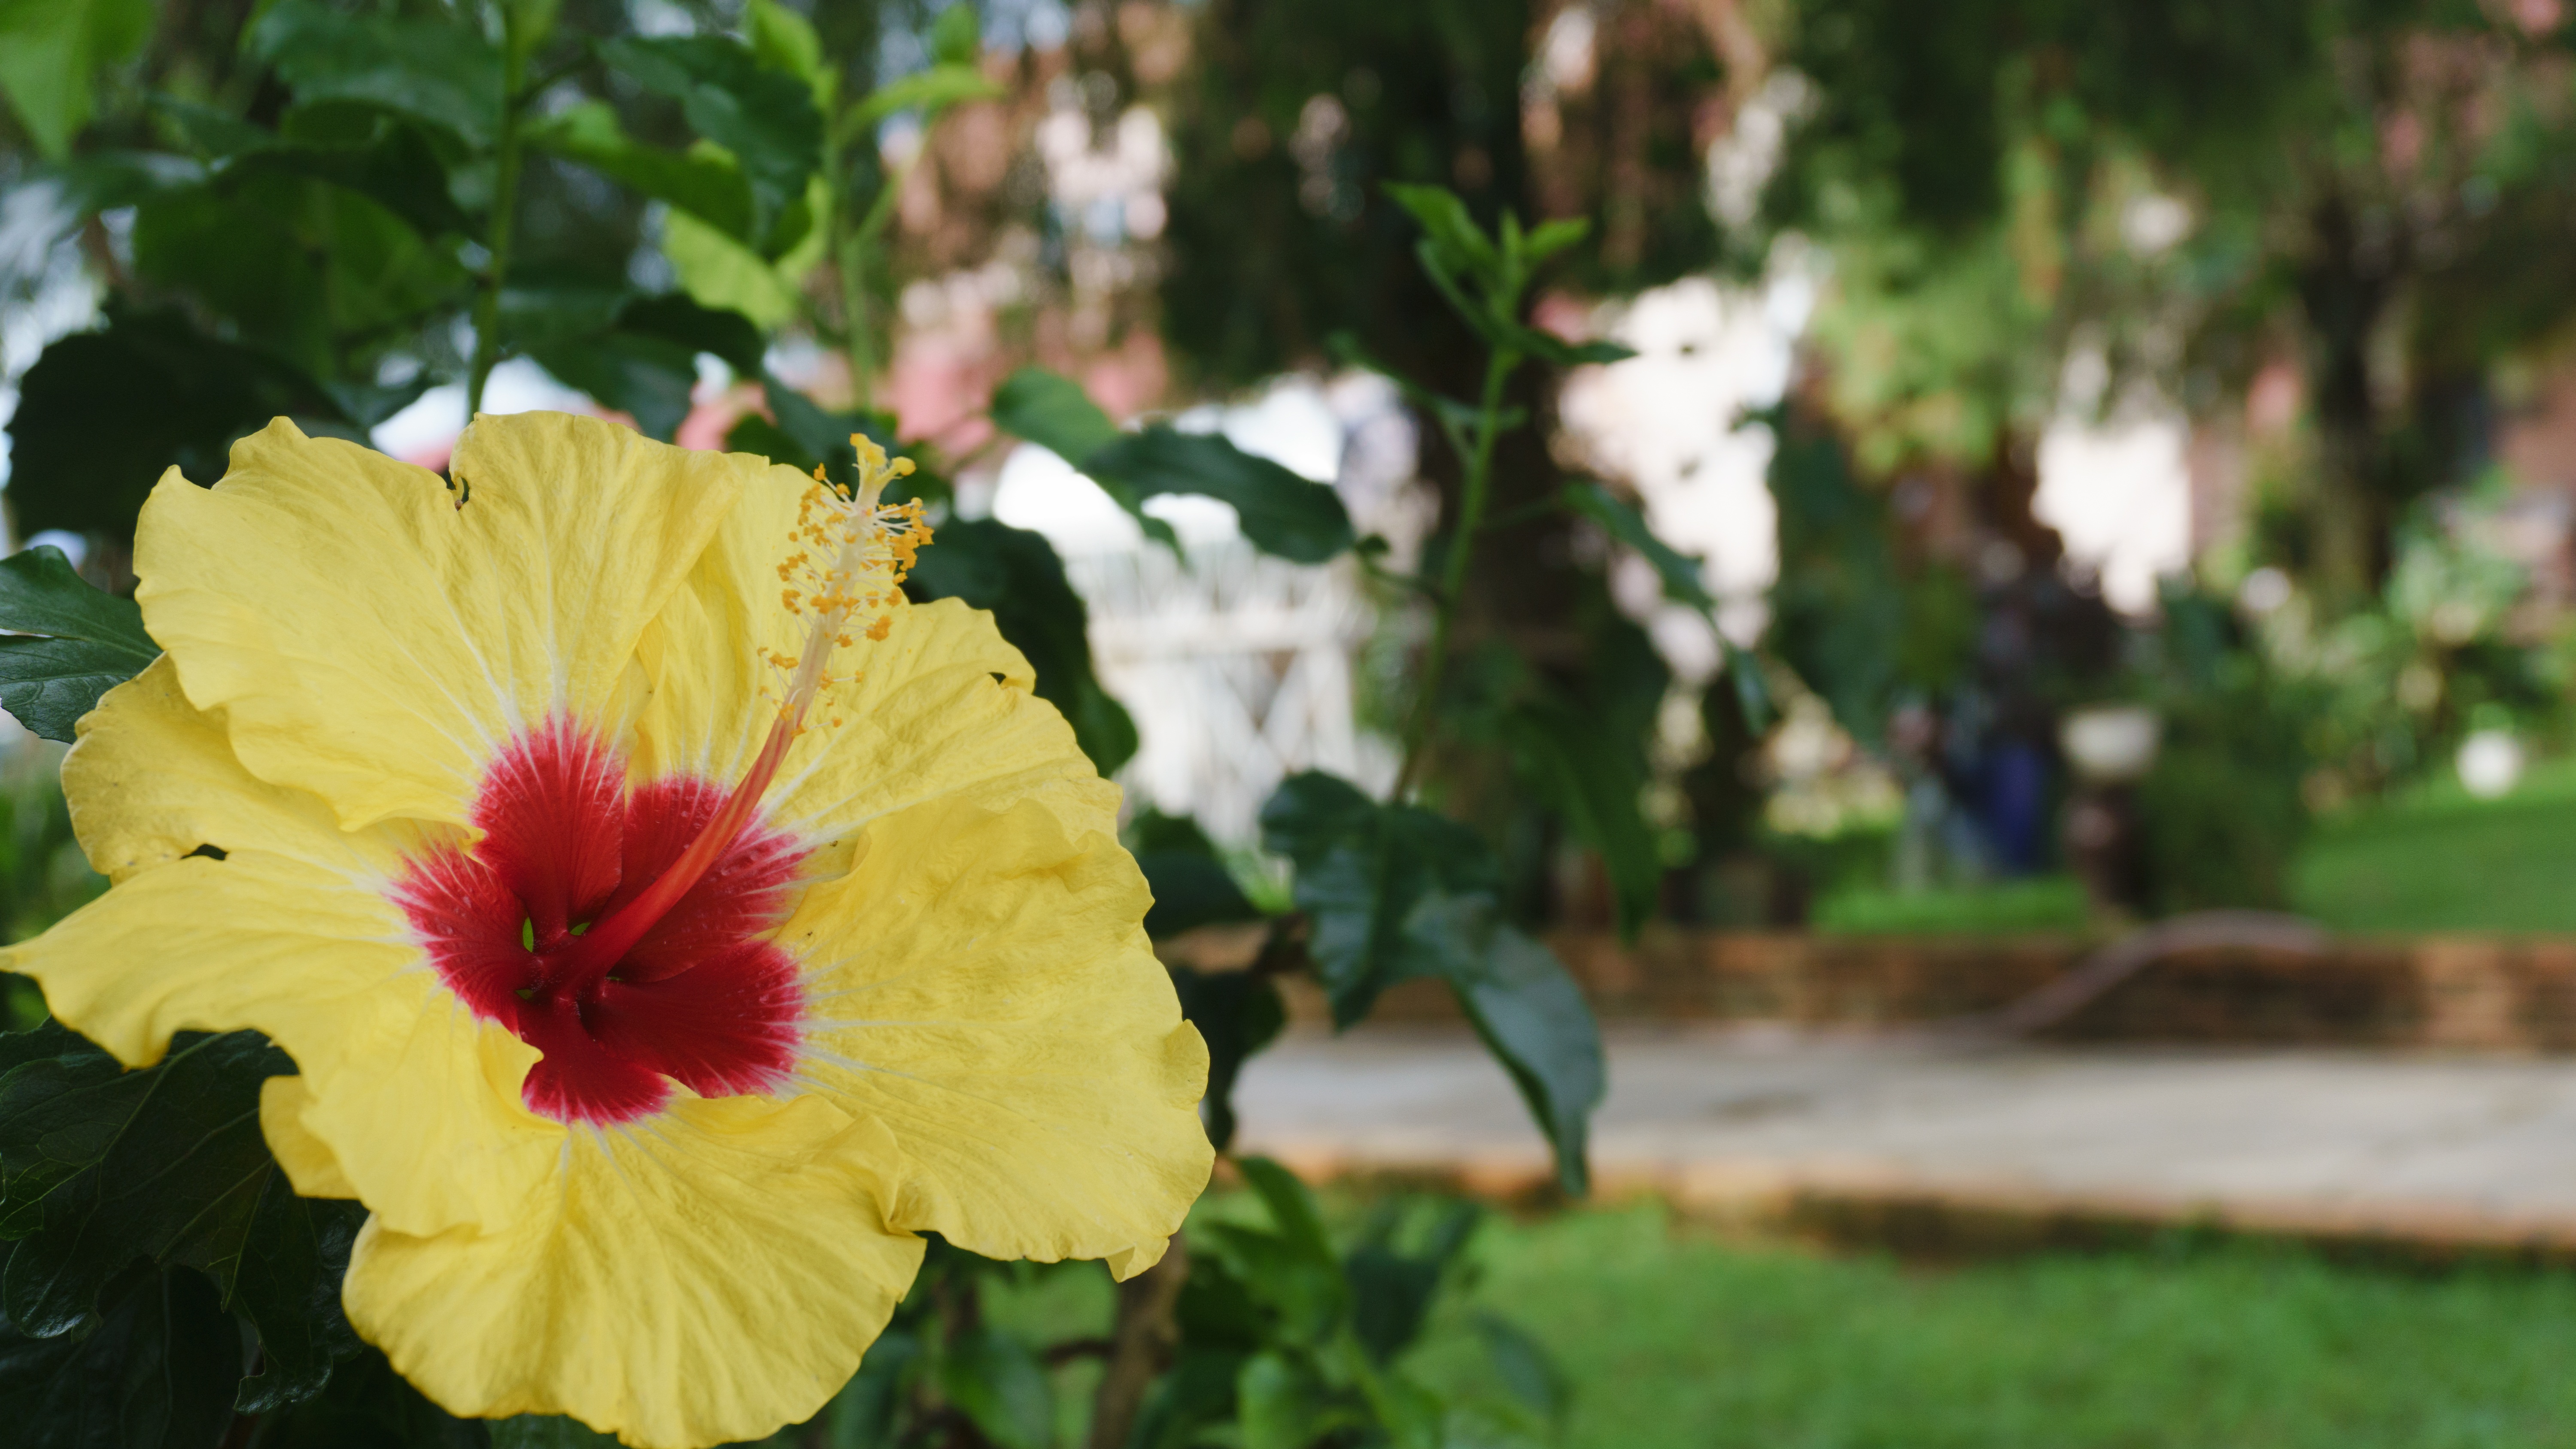
blossom, plant, flower, botany, yellow, flora, hibiscus, flowering plant, fllower, hibiscus rosa, annual plant, land plant